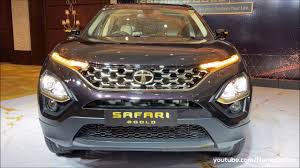
Label: noambulance